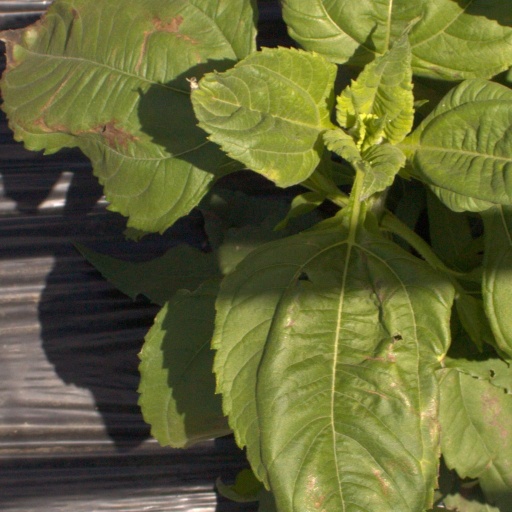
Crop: Jerusalem artichoke